Women in Haiti

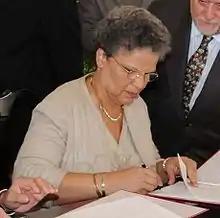
Michele Pierre-Louis, former Prime Minister has proven a fervent promoter of women's rights in Haiti

The Haitian government contains a Ministry of Women's Affairs, but it also lacks the resources to address issues such as violence against women and harassment in the workplace. A number of political figures such as Michele Pierre-Louis, Haiti's second female Prime Minister, have adopted a determined agenda in order to fight inequalities and persecutions against women. Her position in office as Prime Minister has had positive effect on female political leadership in a country where the percentage of women in government at ministerial level was 25% in 2005.